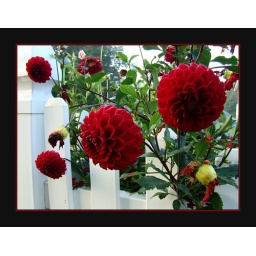
Beautiful blood red dahlias bloom along a fence in Lenox, MA.